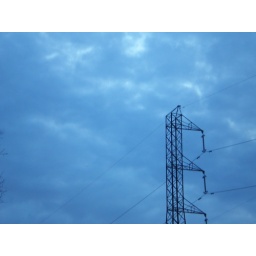
tower against sky